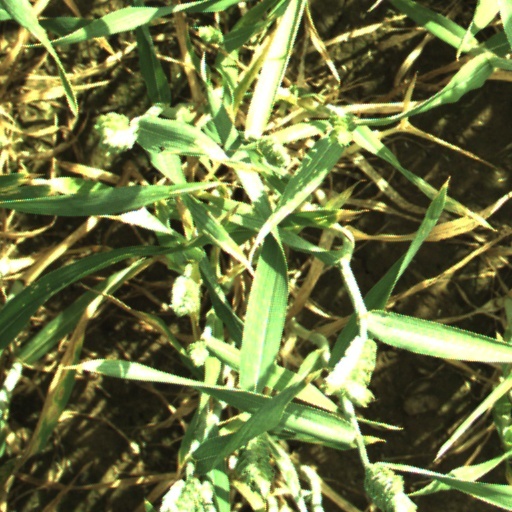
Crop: wheat